Joseph Conrad's career at sea

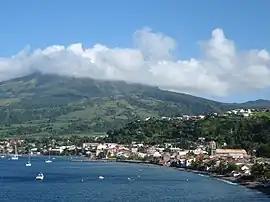
Saint-Pierre, Martinique

Joseph Conrad (born Józef Teodor Konrad Korzeniowski; Berdychiv, Ukraine, 3 December 1857 – 3 August 1924, Bishopsbourne, Kent, England) was a Polish author who wrote in English after settling in England. He is regarded as one of the greatest writers in English, though he did not speak the language fluently until he was in his twenties, and always with a marked Polish accent.